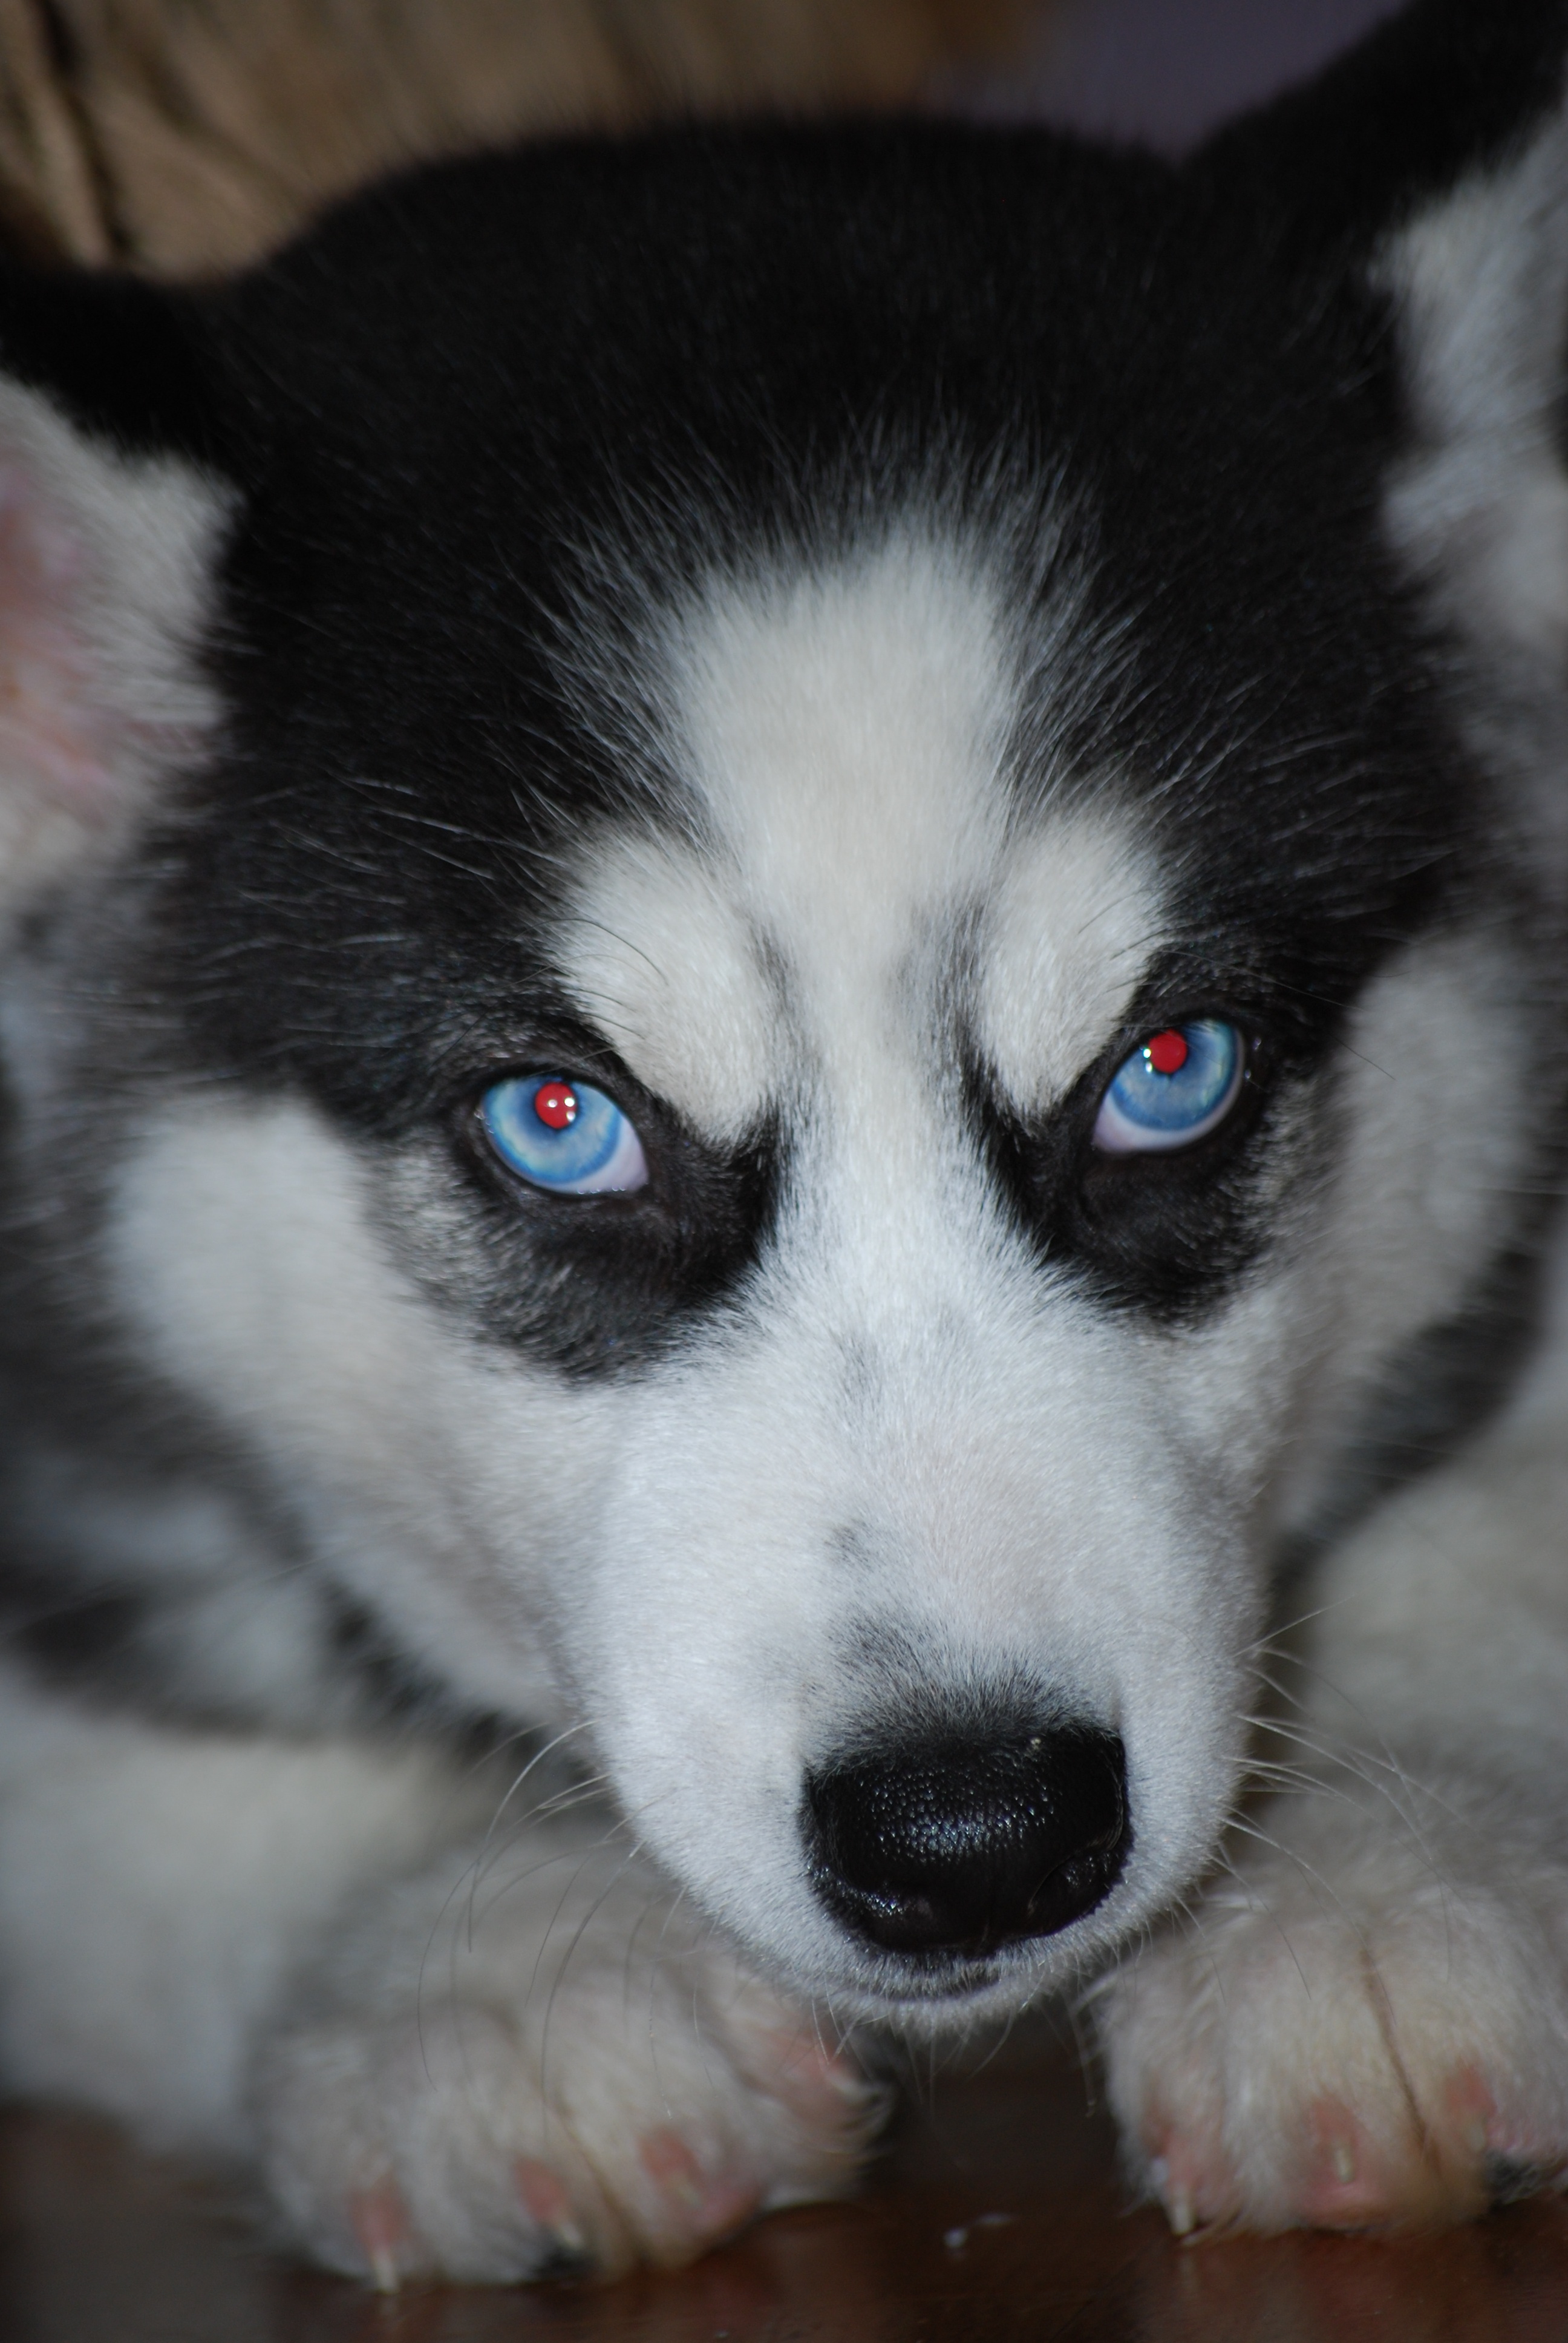
puppy, dog, mammal, vertebrate, dog breed, sled dog, siberian husky, alaskan malamute, dog like mammal, carnivoran, dog breed group, greenland dog, east siberian laika, tamaskan dog, northern inuit dog, native american indian dog, miniature siberian husky, alaskan klee kai